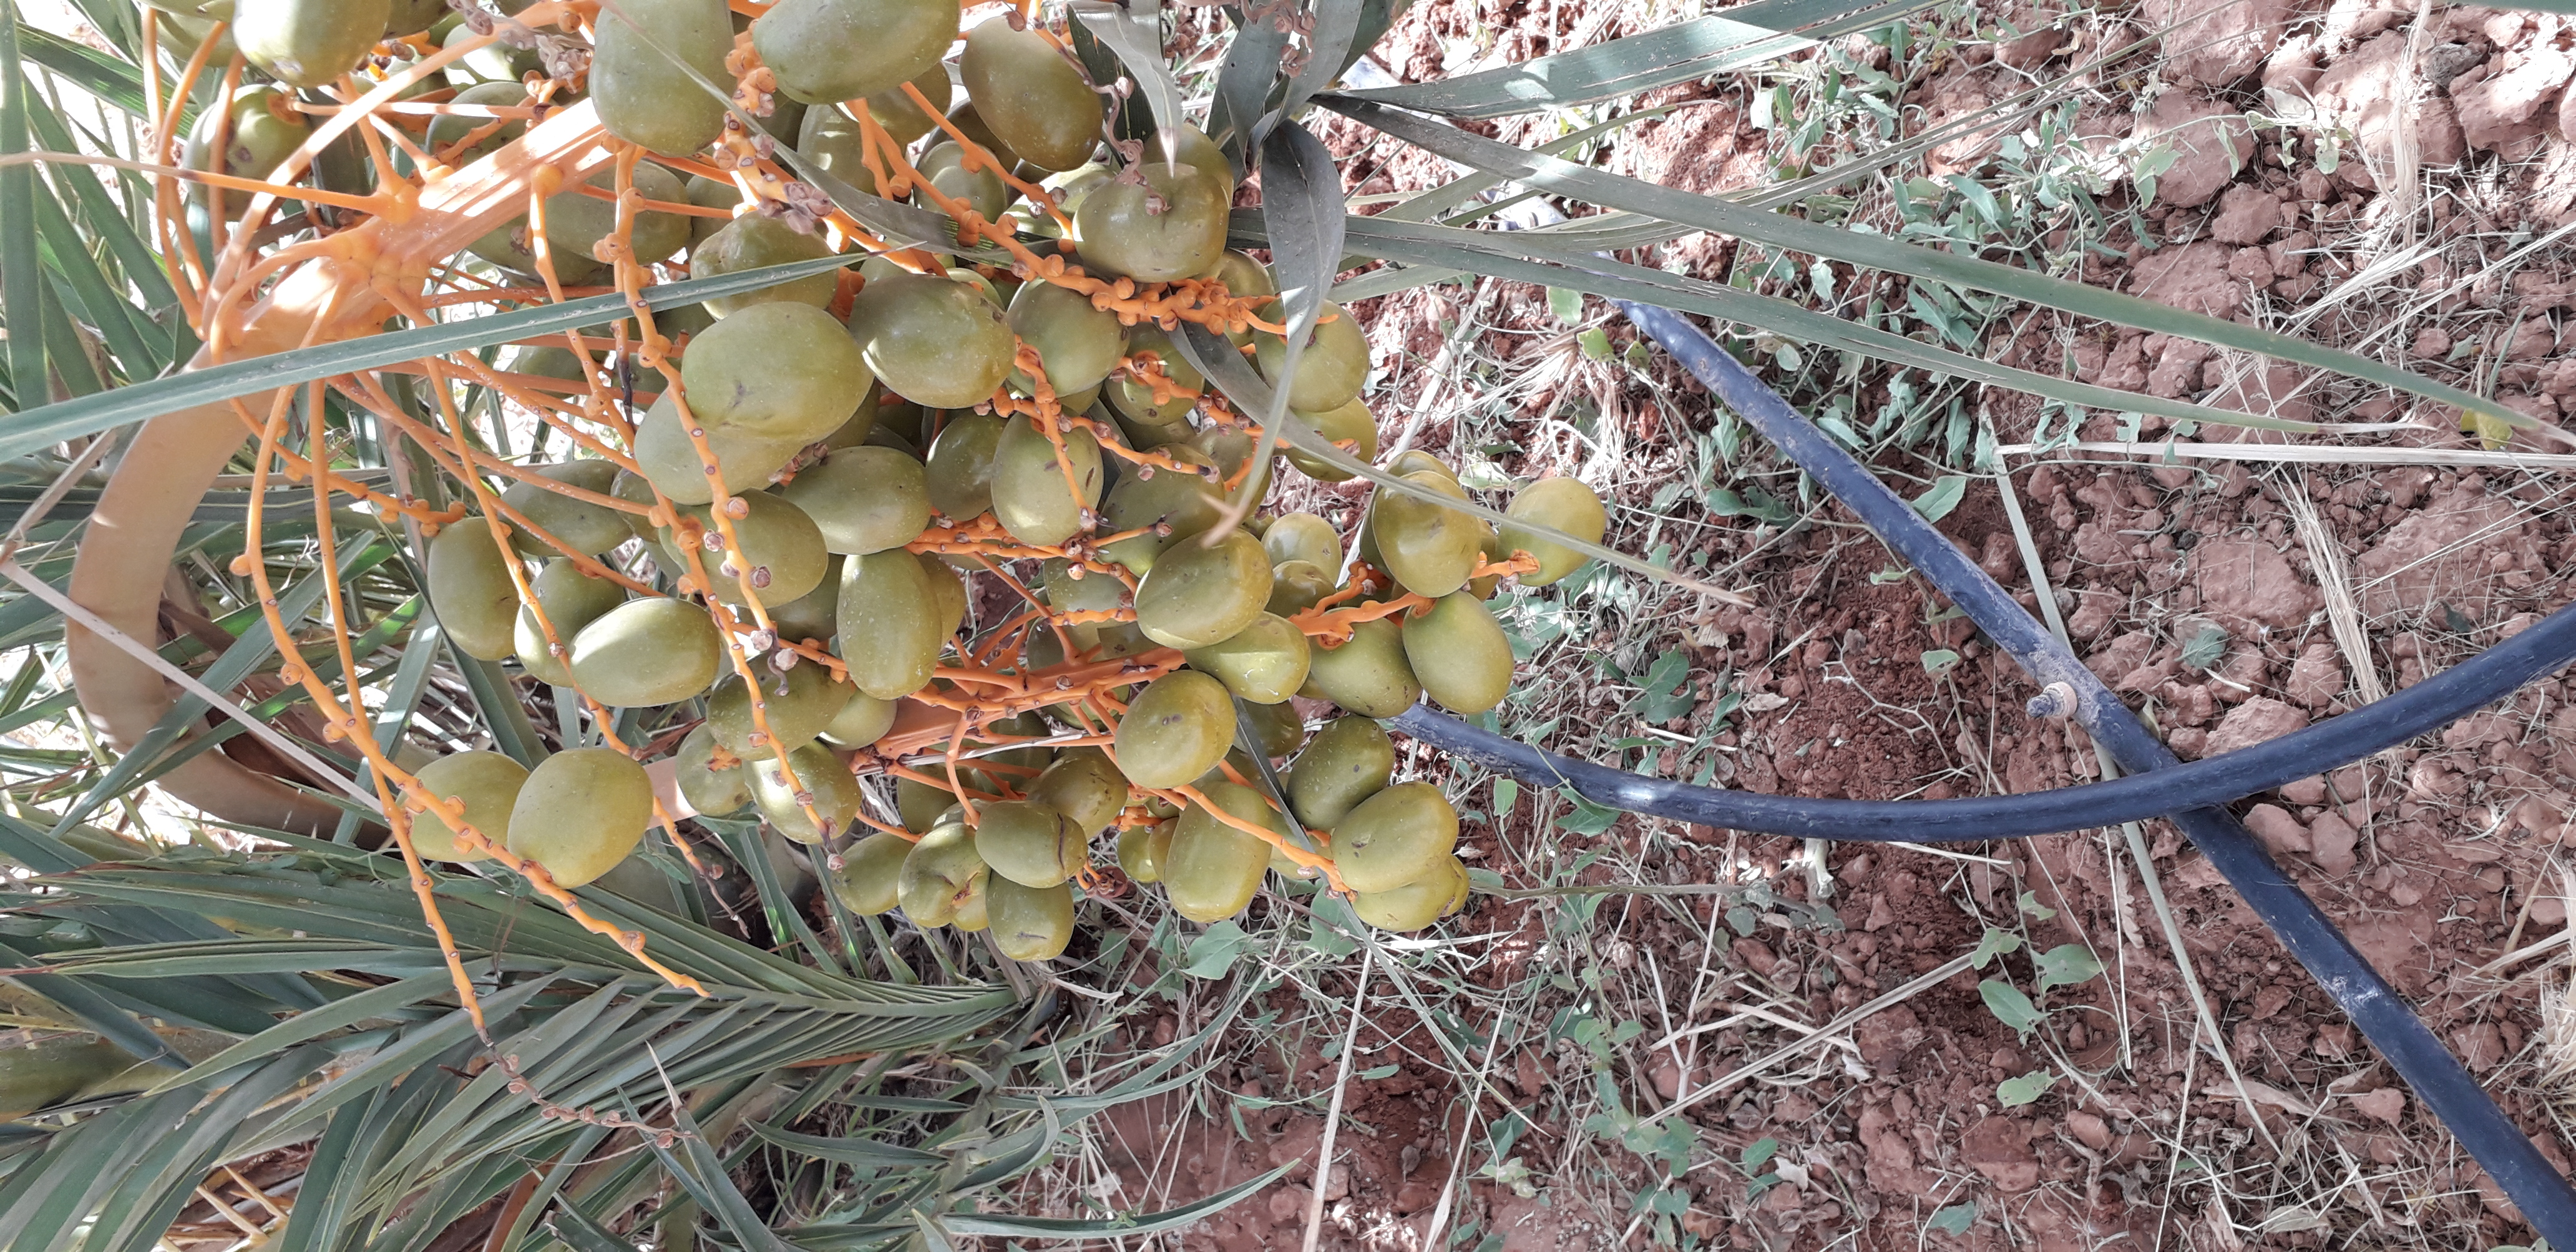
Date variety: Boufagous